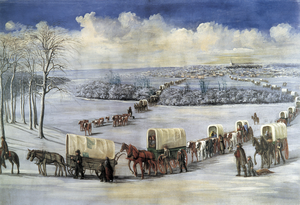
Les pionniers mormons étaient les membres de l'Église de Jésus-Christ des saints des derniers jours, également connus sous le nom de « saints des derniers jours », qui subirent l'exode lorsqu'ils furent chassés de Nauvoo, en Illinois et entreprirent à pied ou en chariot le trajet de plus de 2 000 km qui les mena jusqu'à la vallée du Grand Lac Salé, un endroit totalement désertique dans les montagnes Rocheuses, situé dans l'actuel État d'Utah, où ils s'établirent définitivement à partir de 1847.
Joseph Smith fils ou Joseph Smith II, né le 23 décembre 1805 à Sharon, dans le Vermont, et mort le 27 juin 1844 à Carthage, dans l'Illinois, est une personnalité politique et religieuse, fondateur du mormonisme.